Electric truck

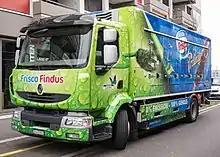
Electric Renault Midlum used by Nestlé in 2015

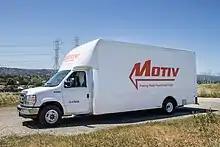
Electric Box truck in 2019

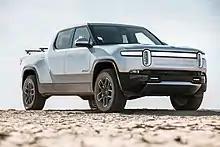
The Rivian R1T was the first modern electric pickup to market in North America.

An electric truck is a battery electric vehicle (BEV) designed to transport cargo, carry specialized payloads, or perform other utilitarian work.